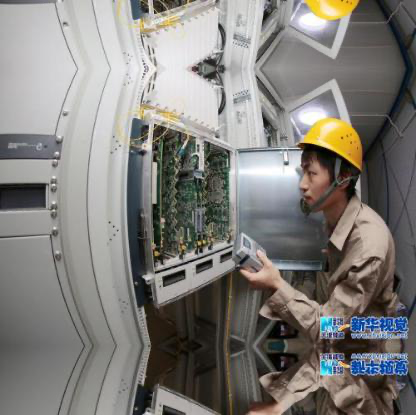
Objects in the image:
label: helmet
label: helmet